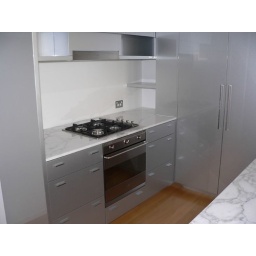
This is our kitchen in our Coogee house